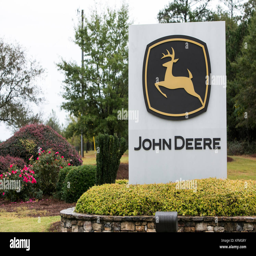
a logo sign outside of a facility occupied by business on october